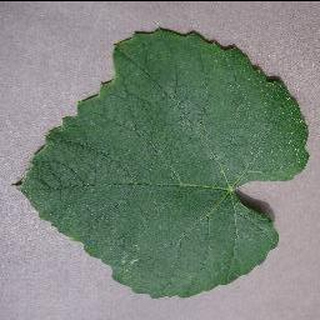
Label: healthy_grape